Lake Débo

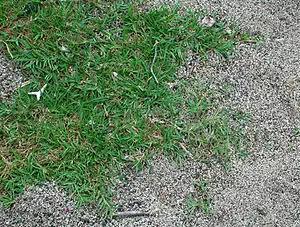
"Cynodon dactylon", vegetation of dūrvā gras

The inundated Lake Débo and Walado Débo (Inner Niger Delta in Mali) form the pasture lands which are collectively known as the flooded forest savannah with aquatic herbaceous and two dominant species of acacia. These pastures are known locally as "bourgou" grass. Palms like "Hyphaene thebaica", and "Borassus aethiopum" are also reported on the fringes of the lake.